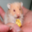
Label: hamster